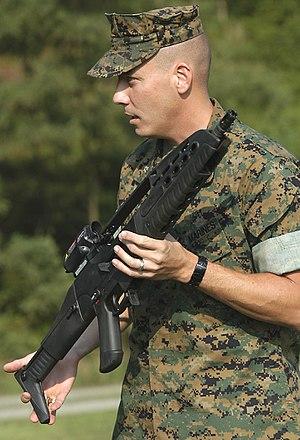
Le XM8 était un projet de conception d'un fusil d'assaut développé par l'armée américaine de la fin des années 1990 à début 2000. Elle le développa à l'aide du fabricant d'armes à feu Heckler & Koch afin de créer une arme nouvelle. Le but initial du projet était de créer une arme similaire au fusil G36. Même si le XM8 avait un espoir de devenir l'arme d'infanterie de l'armée américaine, le projet fut suspendu à la mi 2005, et complètement annulé le 31 octobre 2005.